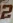
Number: 2